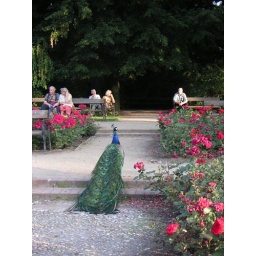
prince peacock elegantly passes by, in midst of the red roses